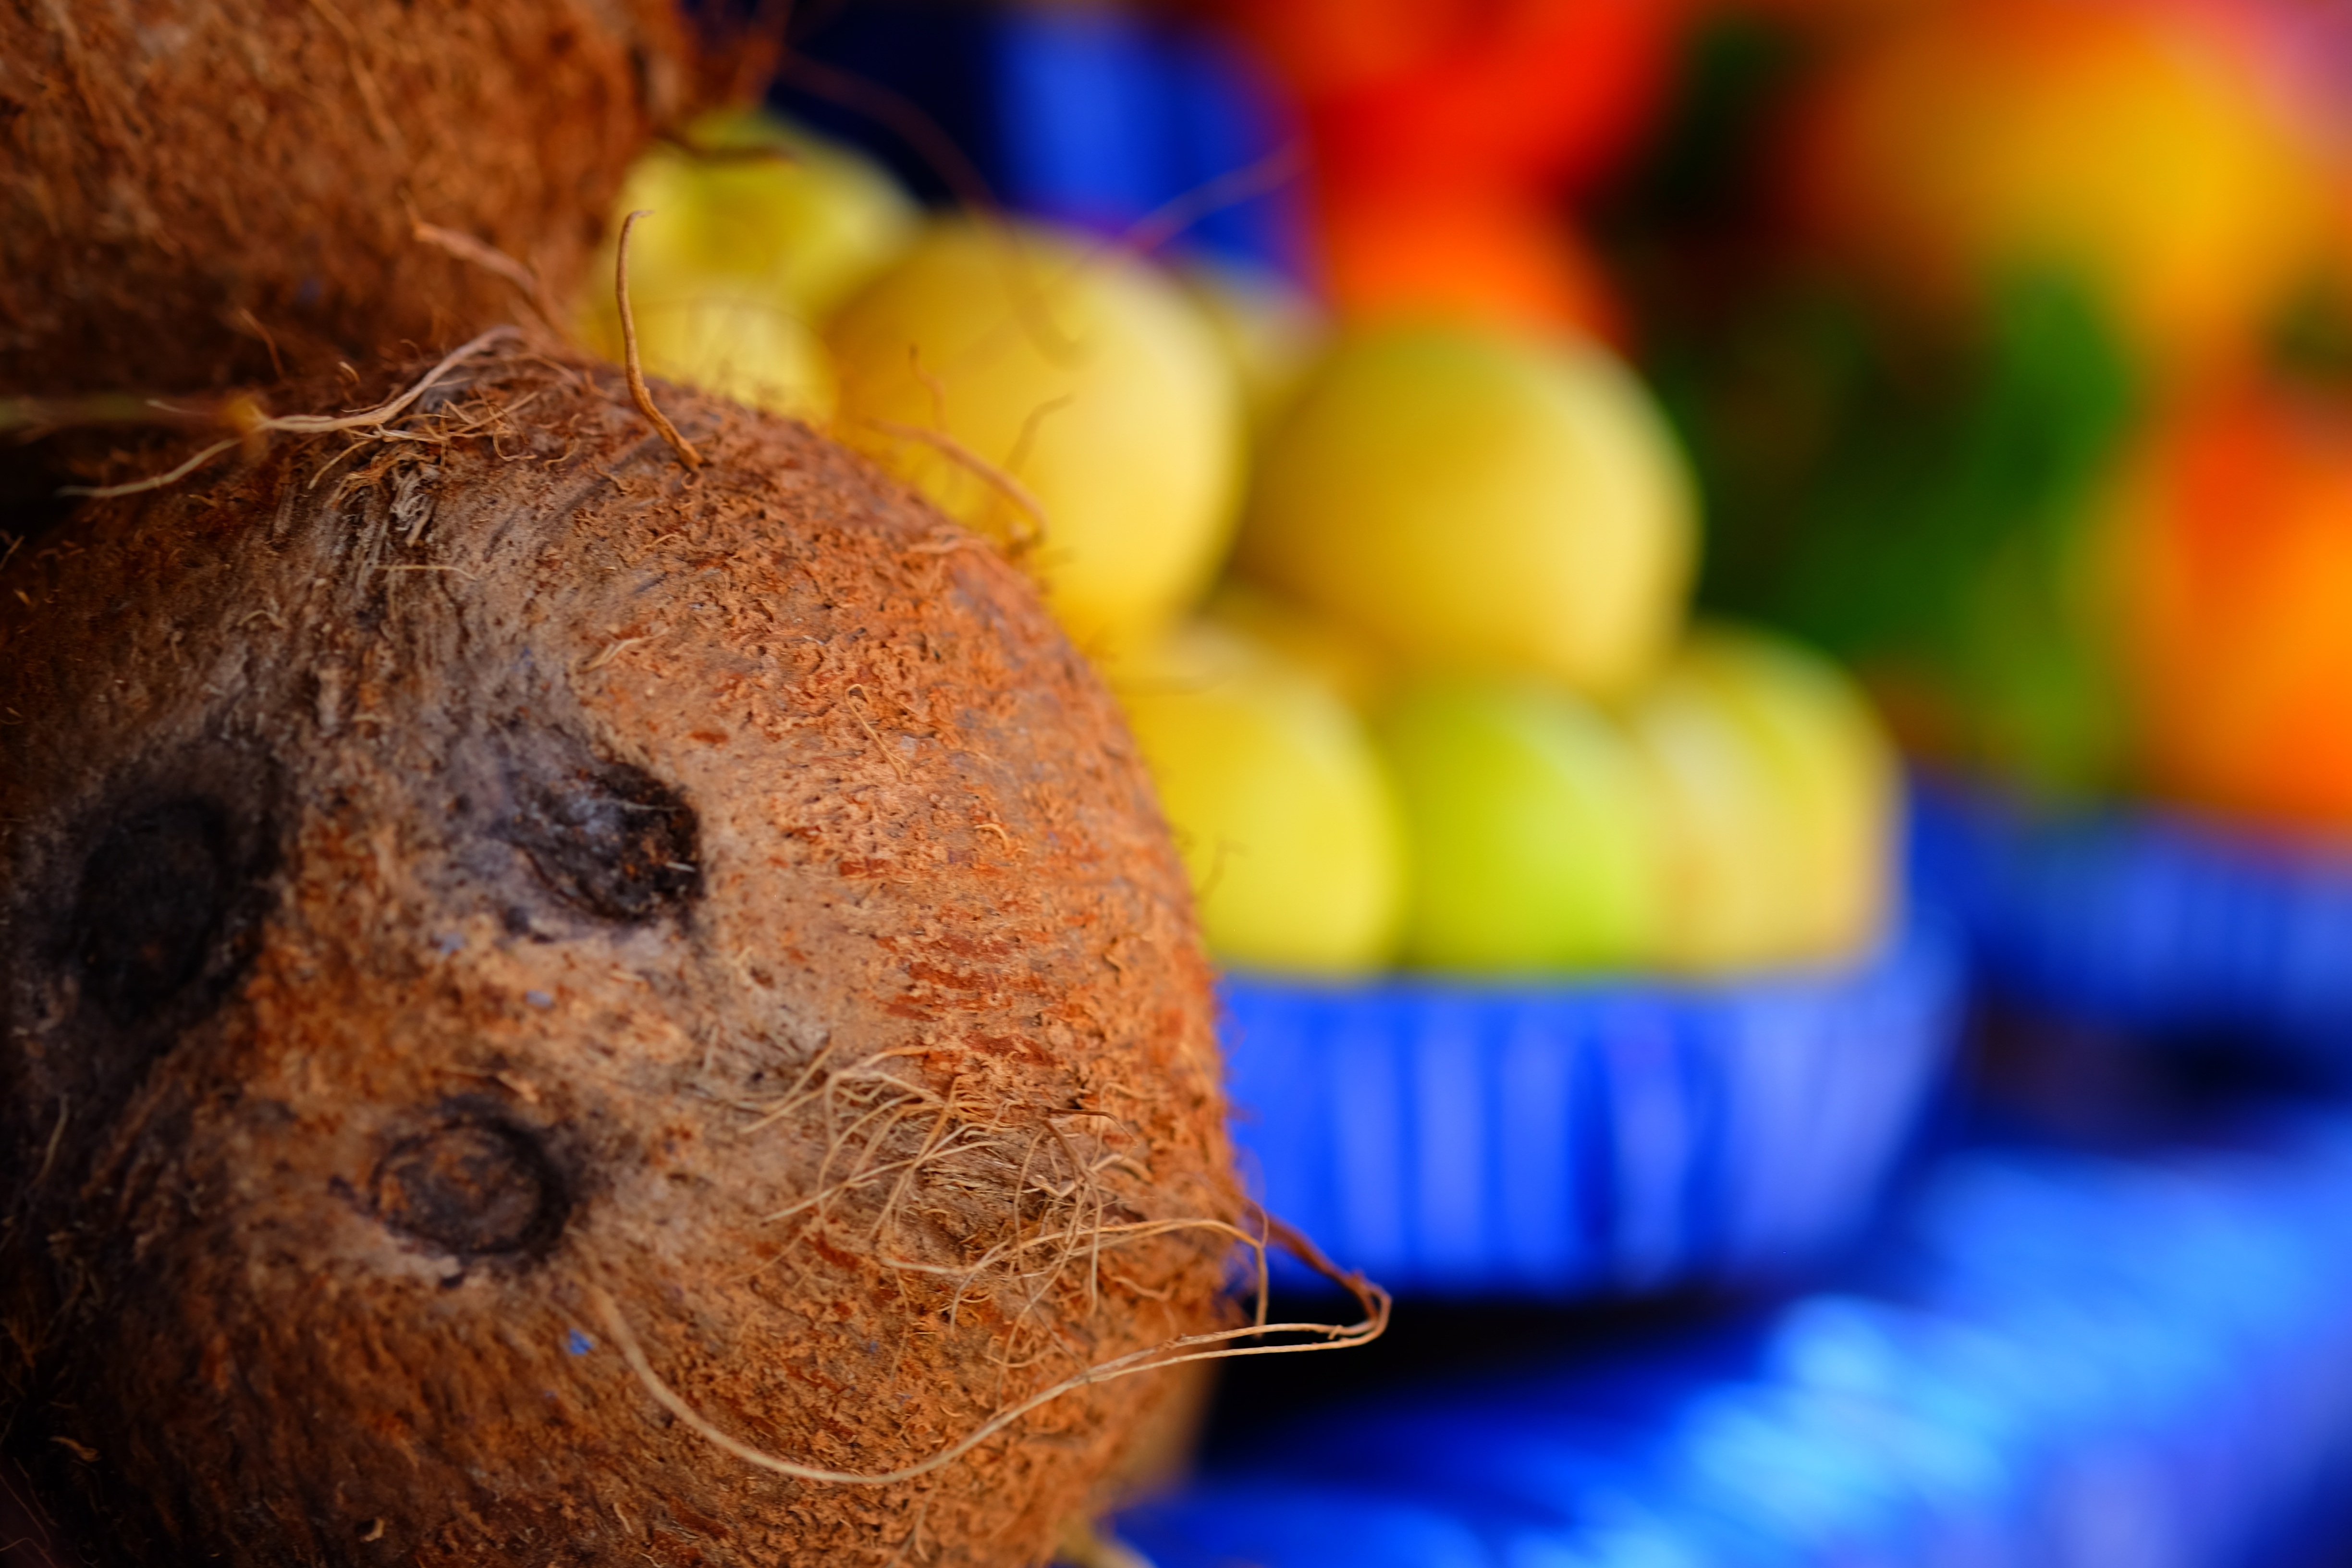
plant, fruit, flower, food, produce, vegetable, tropical, color, autumn, pumpkin, walnut, close up, tropical fruit, fruits, sweetness, macro photography, flavor, flowering plant, india coconut